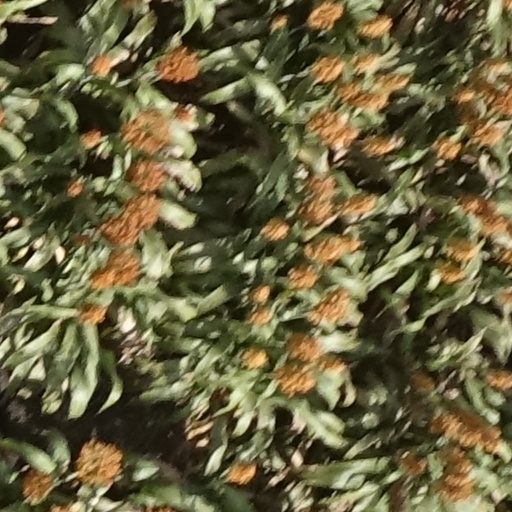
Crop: sorghum